Mohandas (2019 film)

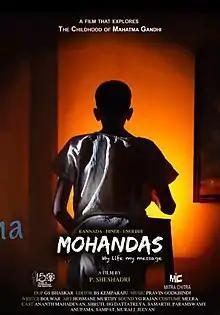
Film poster

Mohandas is an Indian biographical film about the childhood of Mahatma Gandhi. It is written and directed by nine-time National Film Award winner P. Sheshadri and was made in two languages simultaneously, Hindi and Kannada.